BoRit Asbestos

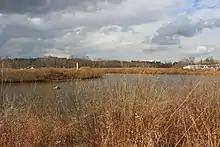
The reservoir parcel has been remediated and repurposed as the Wissahickon Waterfowl Preserve.

In 1977, CertainTeed contained their asbestos pile with a vegetated cover. Nicolet Industries decontaminated the playground equipment in the park parcel and closed the playground in 1984.